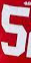
Number: 5